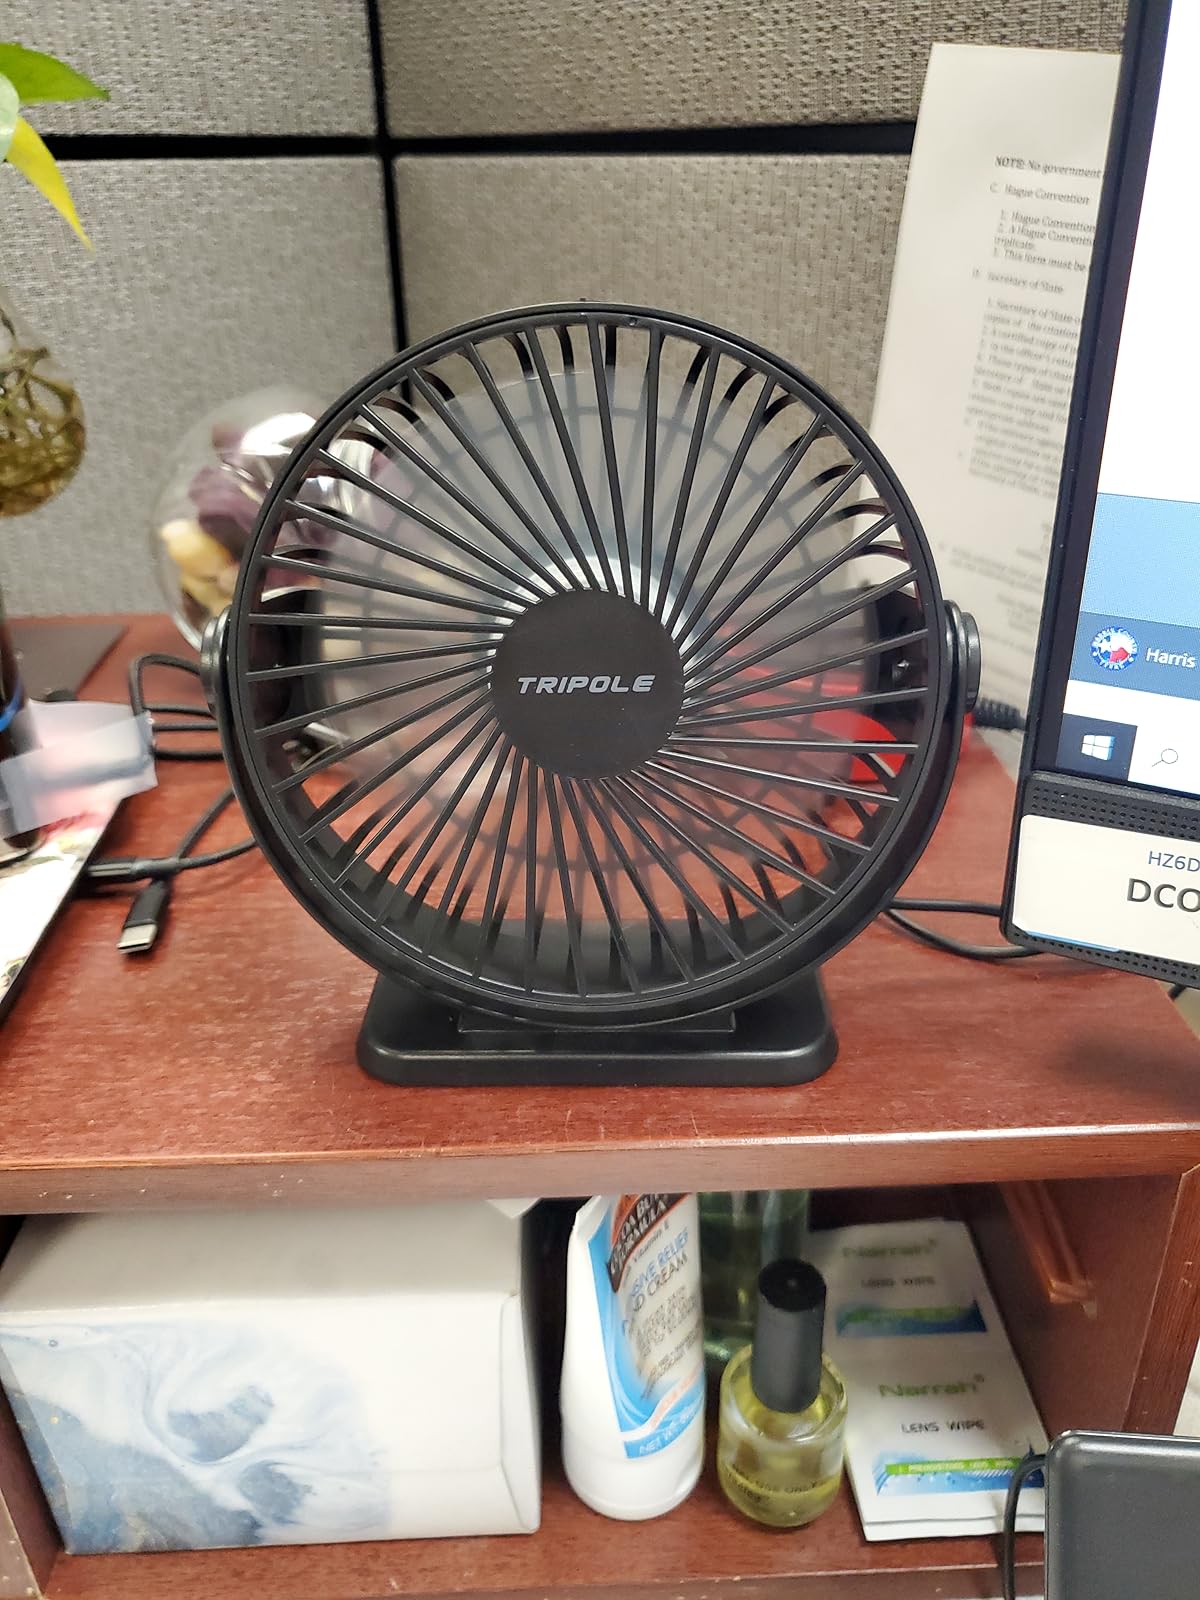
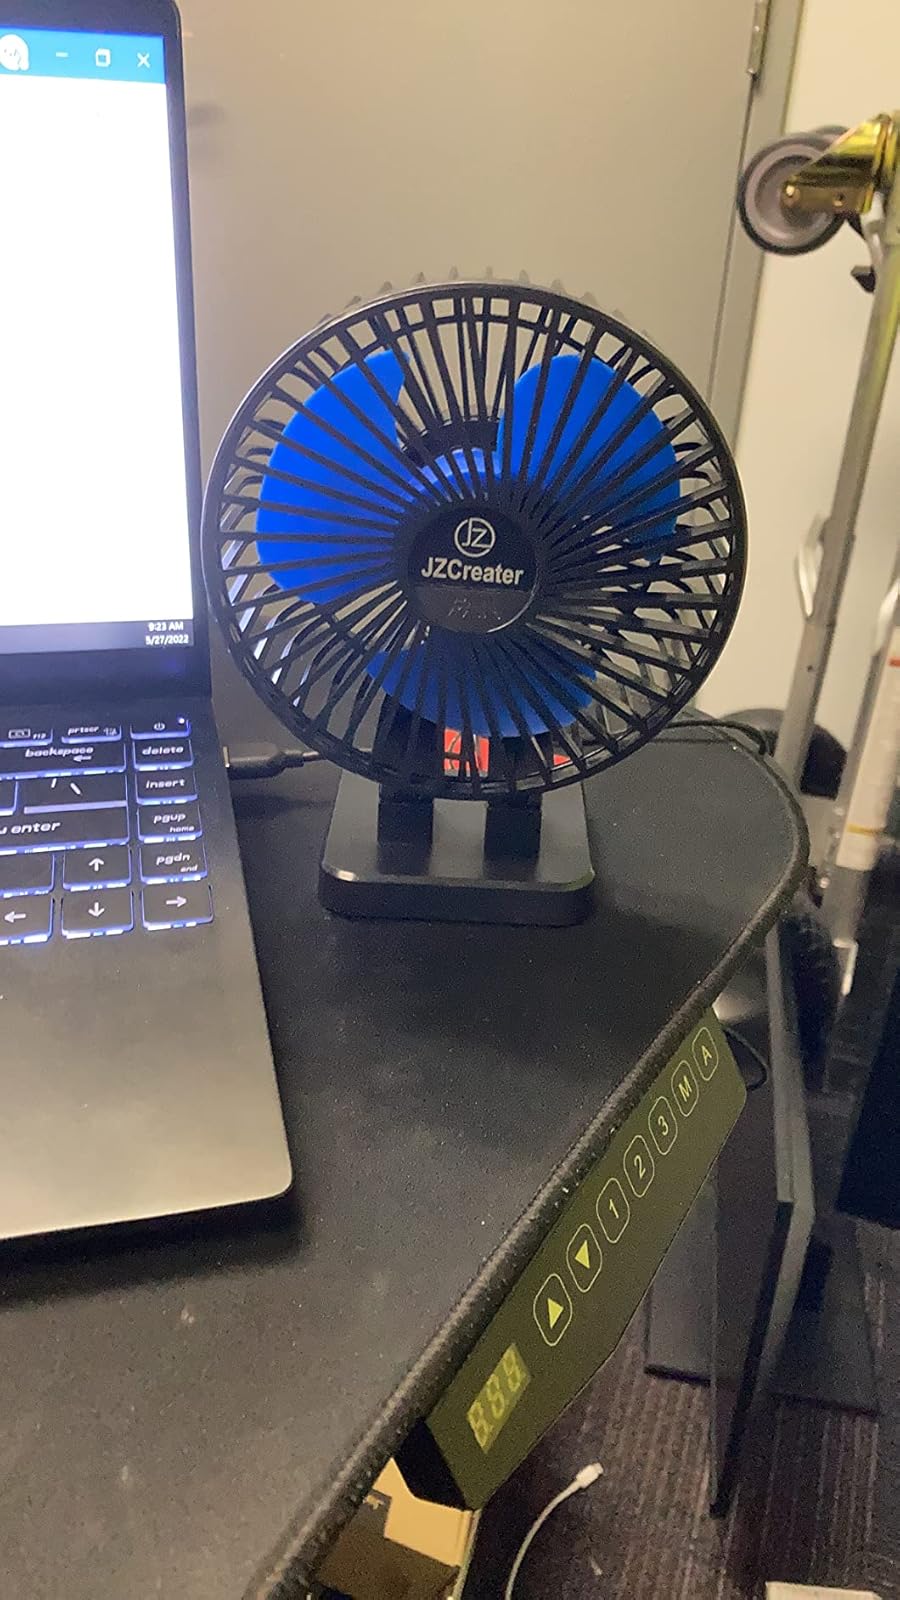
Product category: fan
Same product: no